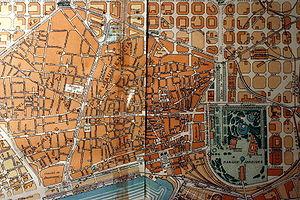
La Via Laietana est une avenue de Barcelone qui relie l'eixample au port en traversant la Vieille-ville de Barcelone. Elle reprend le nom des premiers habitants ibériques de la zone les Laietans.